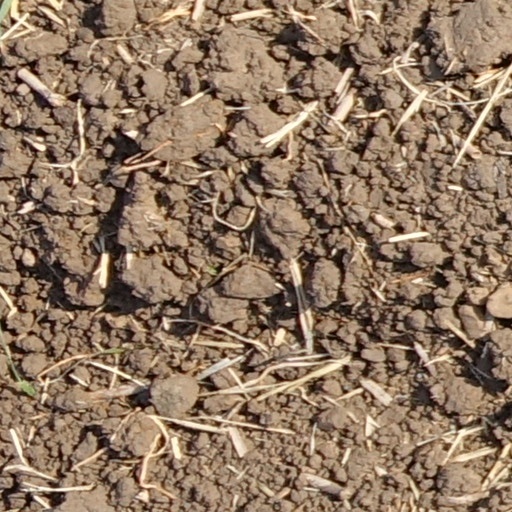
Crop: wheat